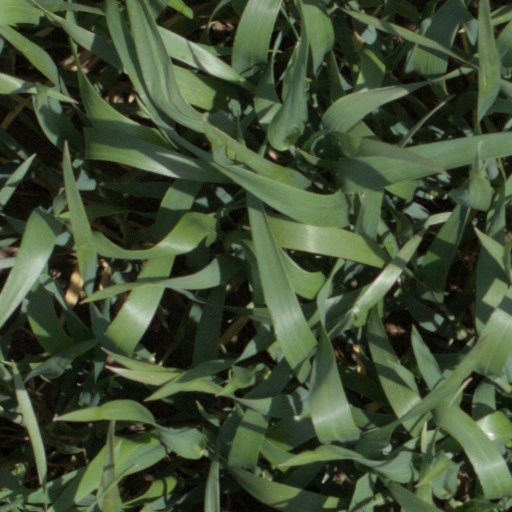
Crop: wheat